Mandinka people

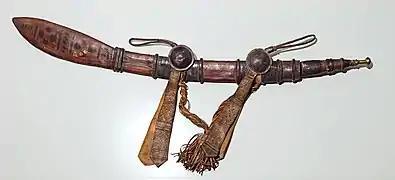
Mandinka saber, Gallieni collection MHNT

Mandinka culture is rich in tradition, music, and spiritual ritual. The Mandinka continue a long oral history tradition through stories, songs, and proverbs. In rural areas, the influence of western education is minimal; the literacy rate in Latin script among these Mandinka is quite low. But, more than half the adult population can read the local Arabic script (including Mandinka Ajami). Small Qur'anic schools for children where this is taught are quite common. Mandinka children are given their name on the eighth day after their birth. The children are almost always named after a very important person in their family.